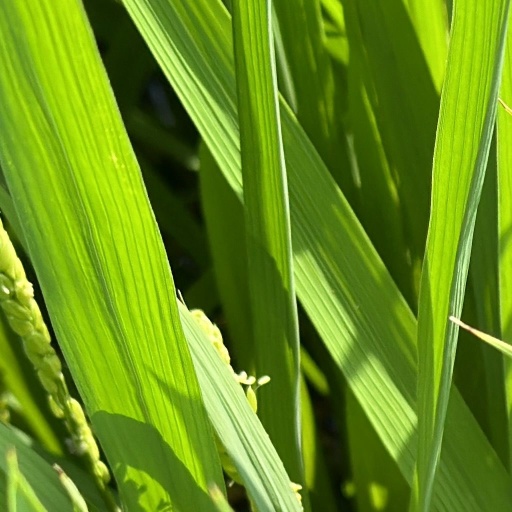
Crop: rice